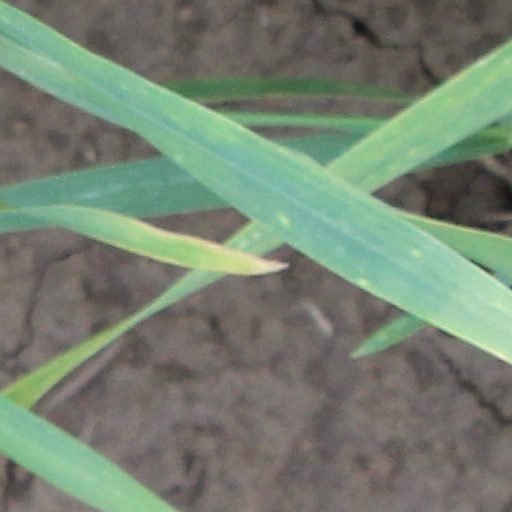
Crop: wheat